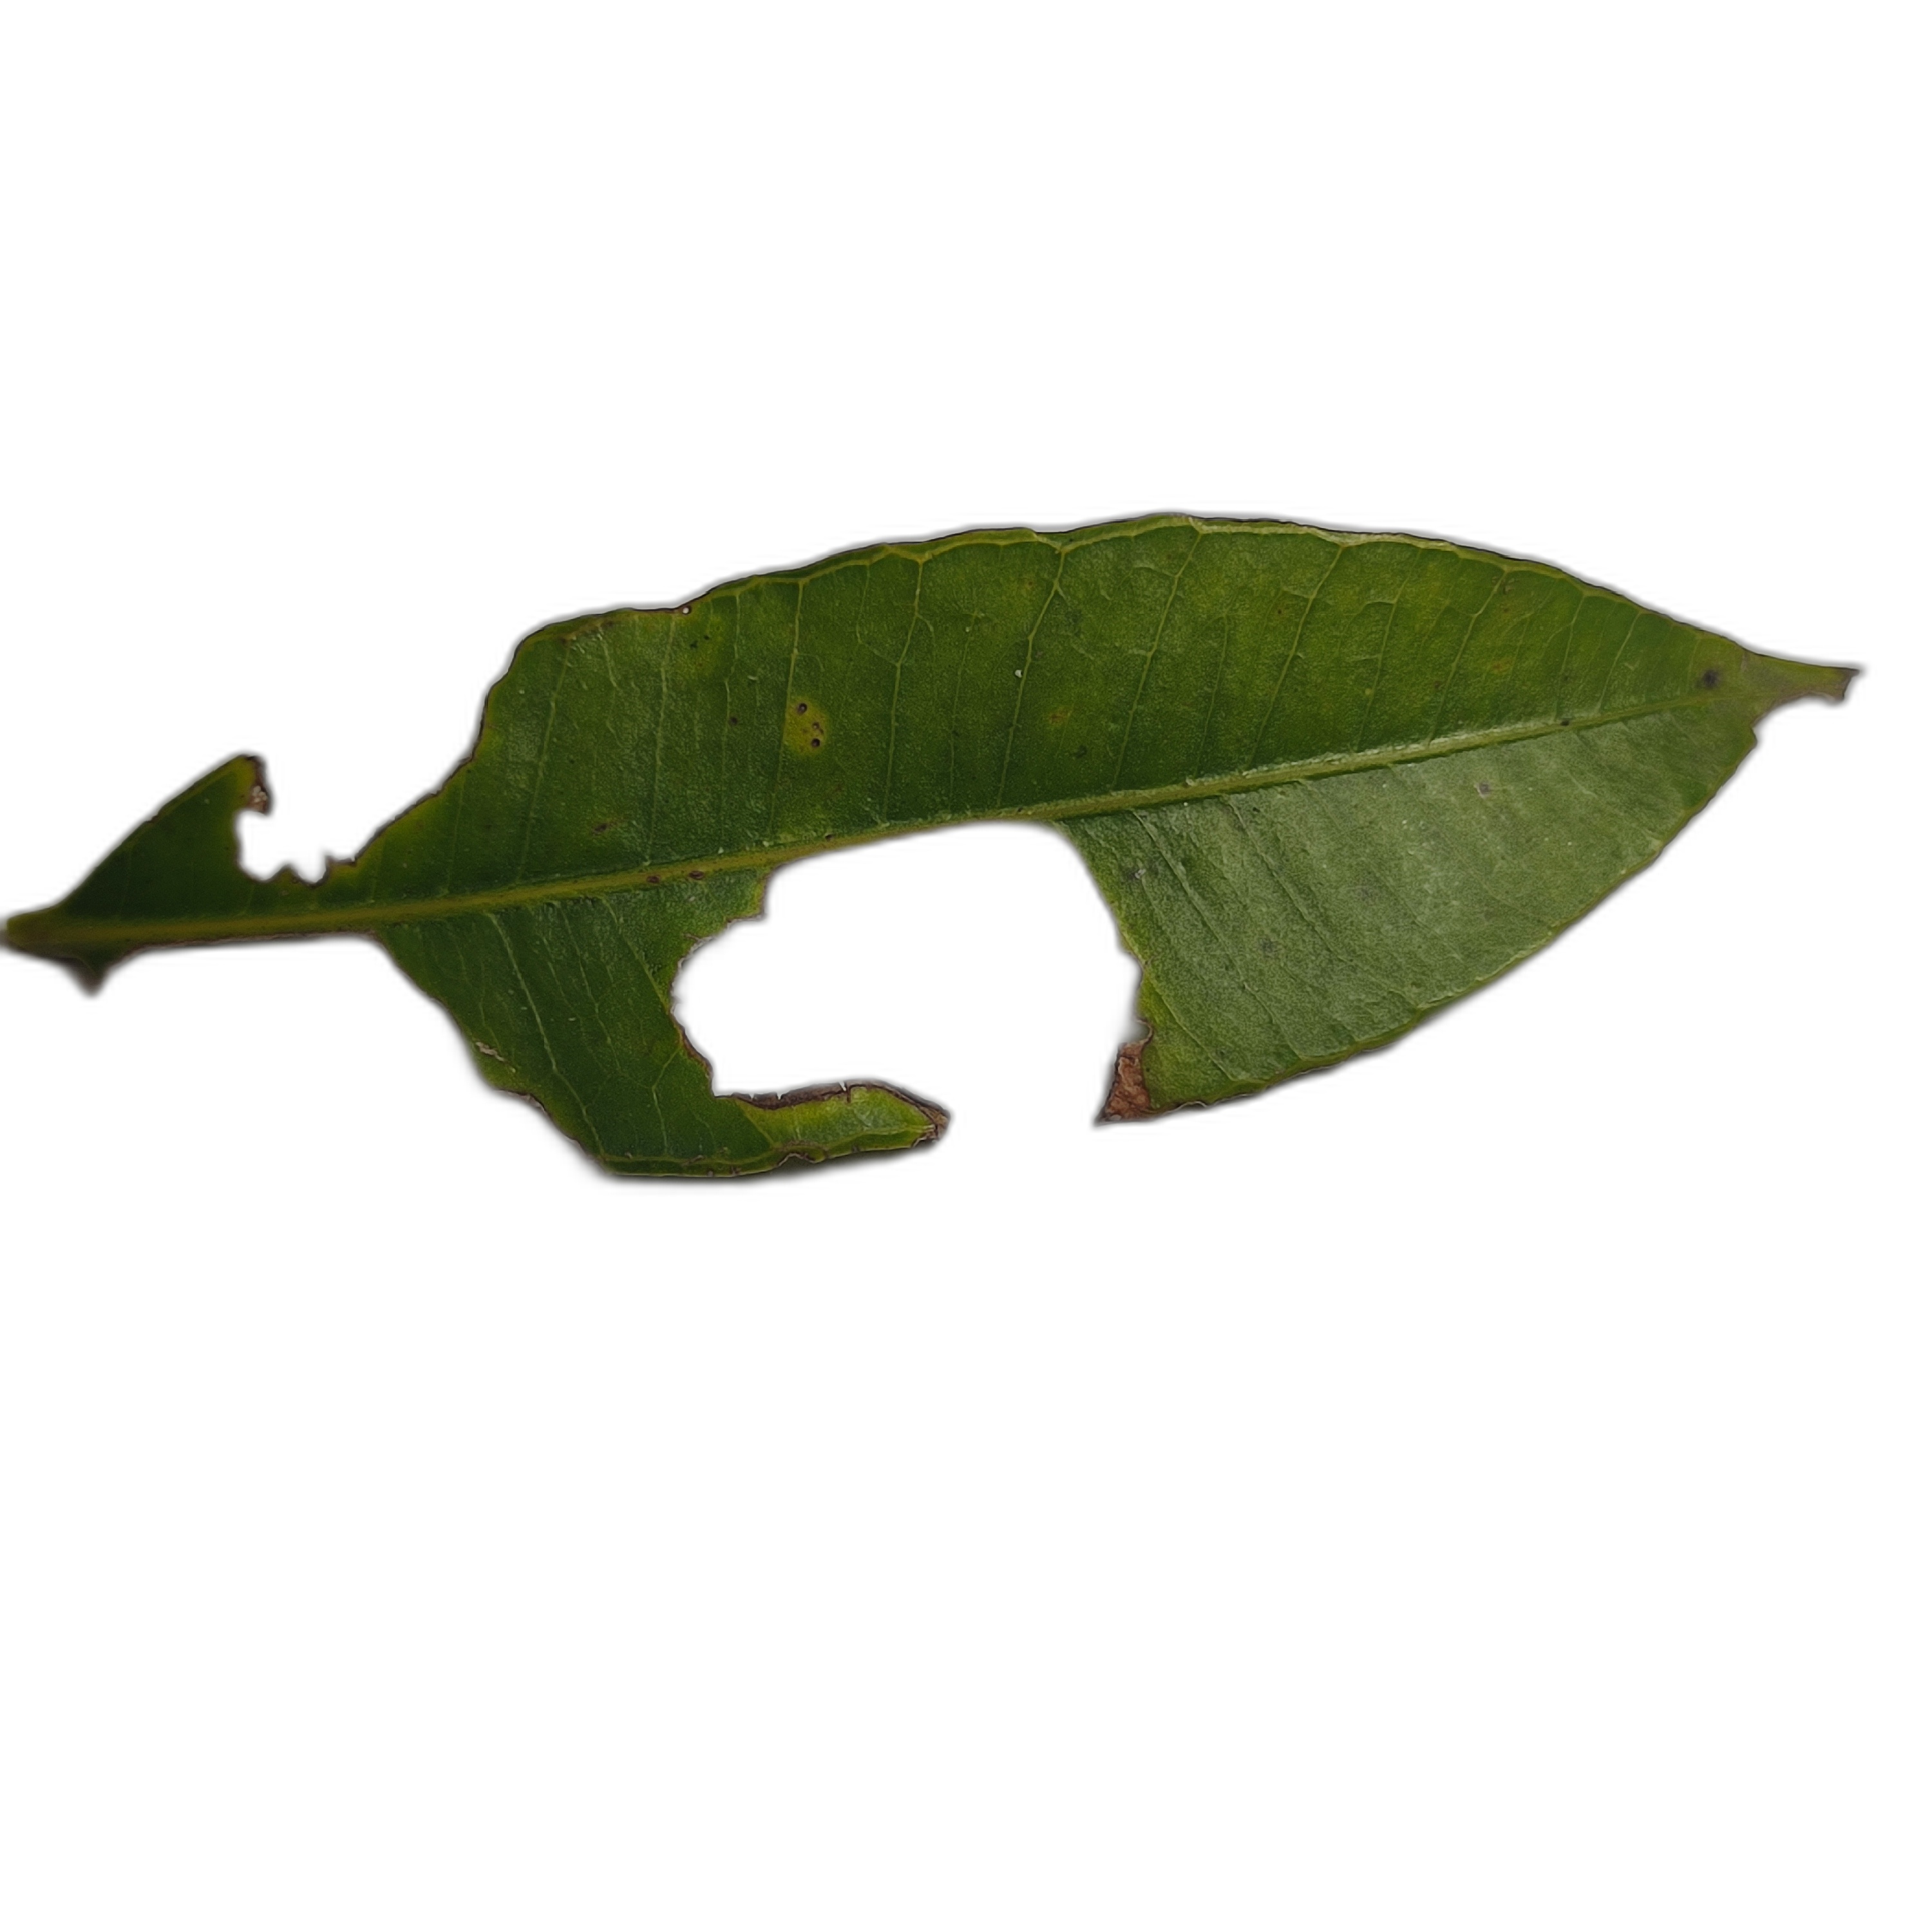
Label: not_healthy